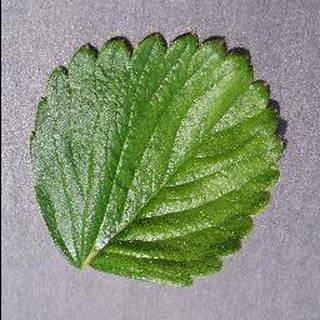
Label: healthy_strawberry